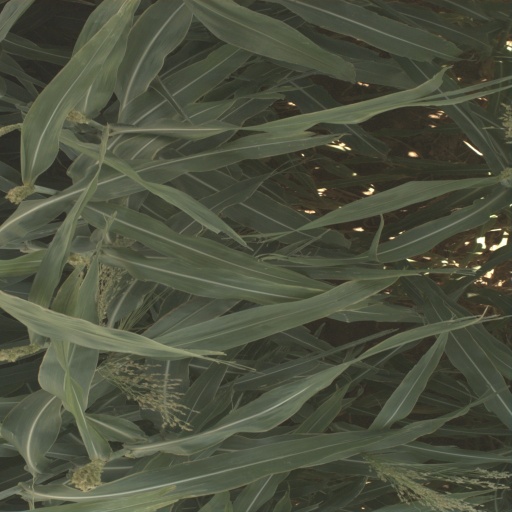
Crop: sorghum